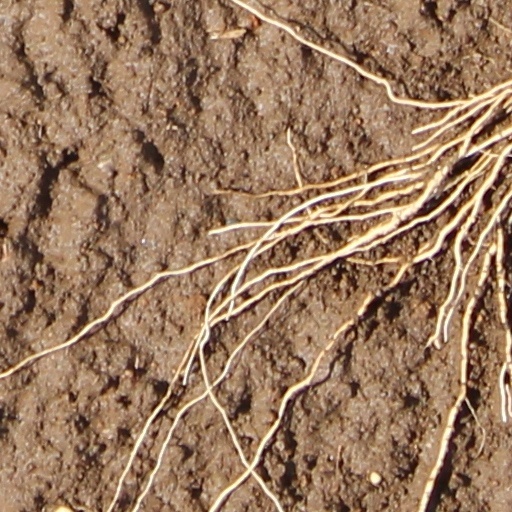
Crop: wheat